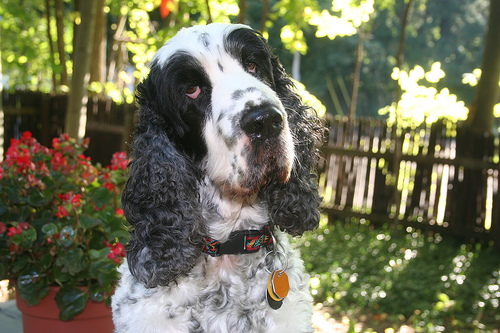
Animal: dog
Breed: english_cocker_spaniel